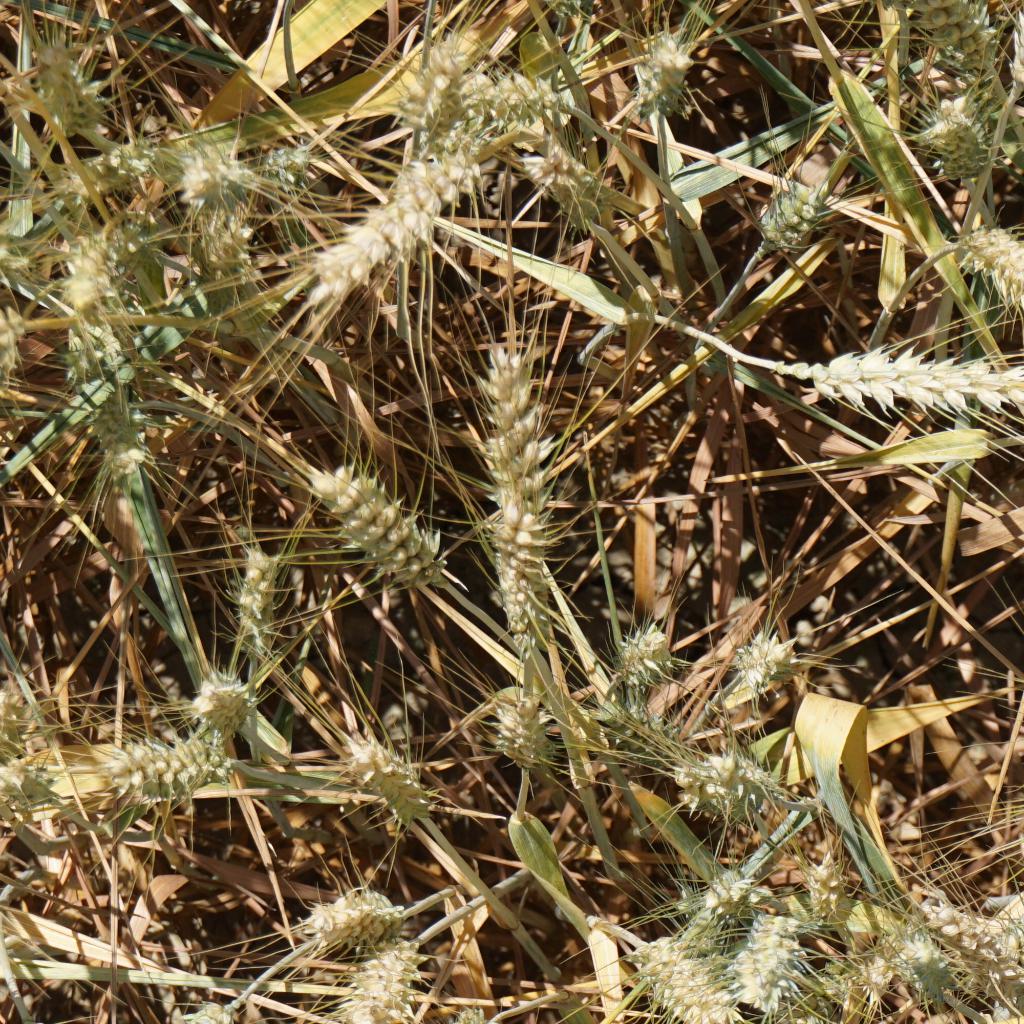
Country: France
Location: Gréoux
Wheat development stage: Filling - Ripening